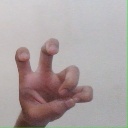
अक्षर: छ